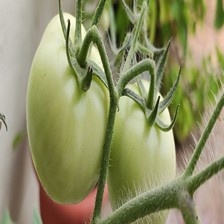
Label: tomato